River Avoca

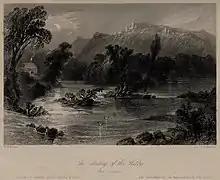
The view in Moore's time.

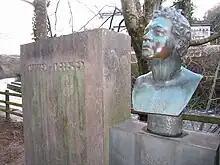
Thomas Moore at the "Meeting of the Waters".

The Avoca is a river in County Wicklow, Ireland. It is contained completely within the county. Its length is 35 miles (56.3 km).